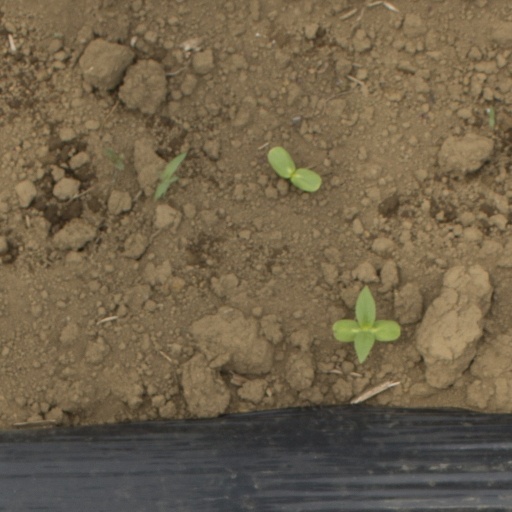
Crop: Jerusalem artichoke